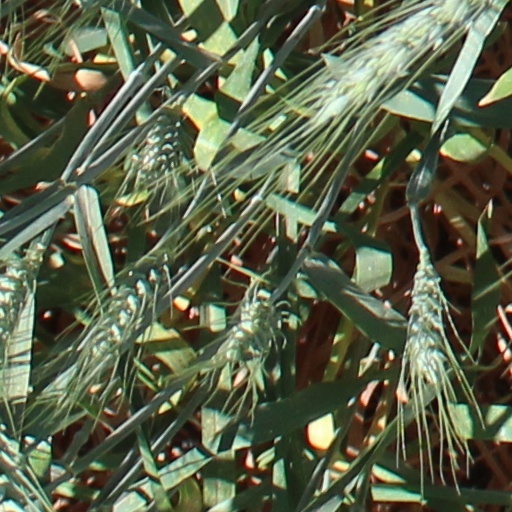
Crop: wheat